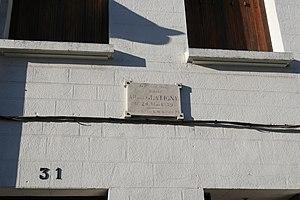
Maison natale du poète Albert Glatigny à Lillebonne, 31 rue Césarine.
Joseph-Albert-Alexandre Glatigny, dit « Albert Glatigny », né à Lillebonne le 21 mai 1839 et mort à Sèvres le 16 avril 1873, est un poète, écrivain, comédien et dramaturge français. En 1917, il a reçu, à titre posthume, le prix de littérature de l’Académie française pour l’ensemble de son œuvre.